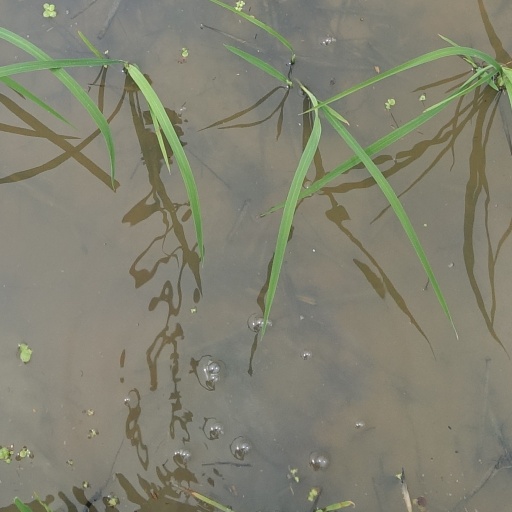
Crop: rice